Haval Big Dog

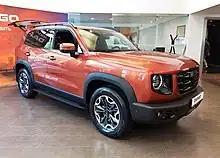
Haval Dargo (Russia)

In 2022, the company announced the new Big Dog "Hunting Edition". The Hunting Edition features a more rugged appearance with redesigned bumpers, a restyled grille, larger wheels, running boards, and extra wide wheel arch extensions with exposed bolts.